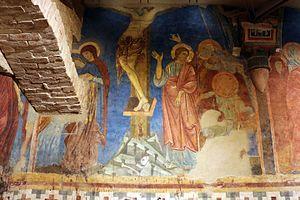
La crypte du Dôme de Sienne est une crypte incluse dans le complexe du dôme de Sienne, se trouvant située à l'aplomb de la chaire, entre le pavement de son sol et le baptistère San Giovanni construit sous l'abside et le chœur.